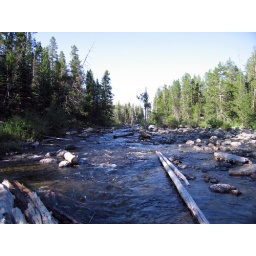
We sat and rested on a wooden bridge in the middle of this stream.